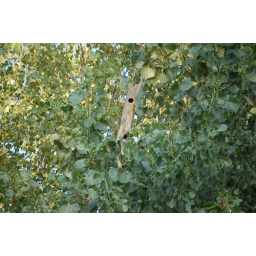
Looking up at the woodpecker home in the cottonwood